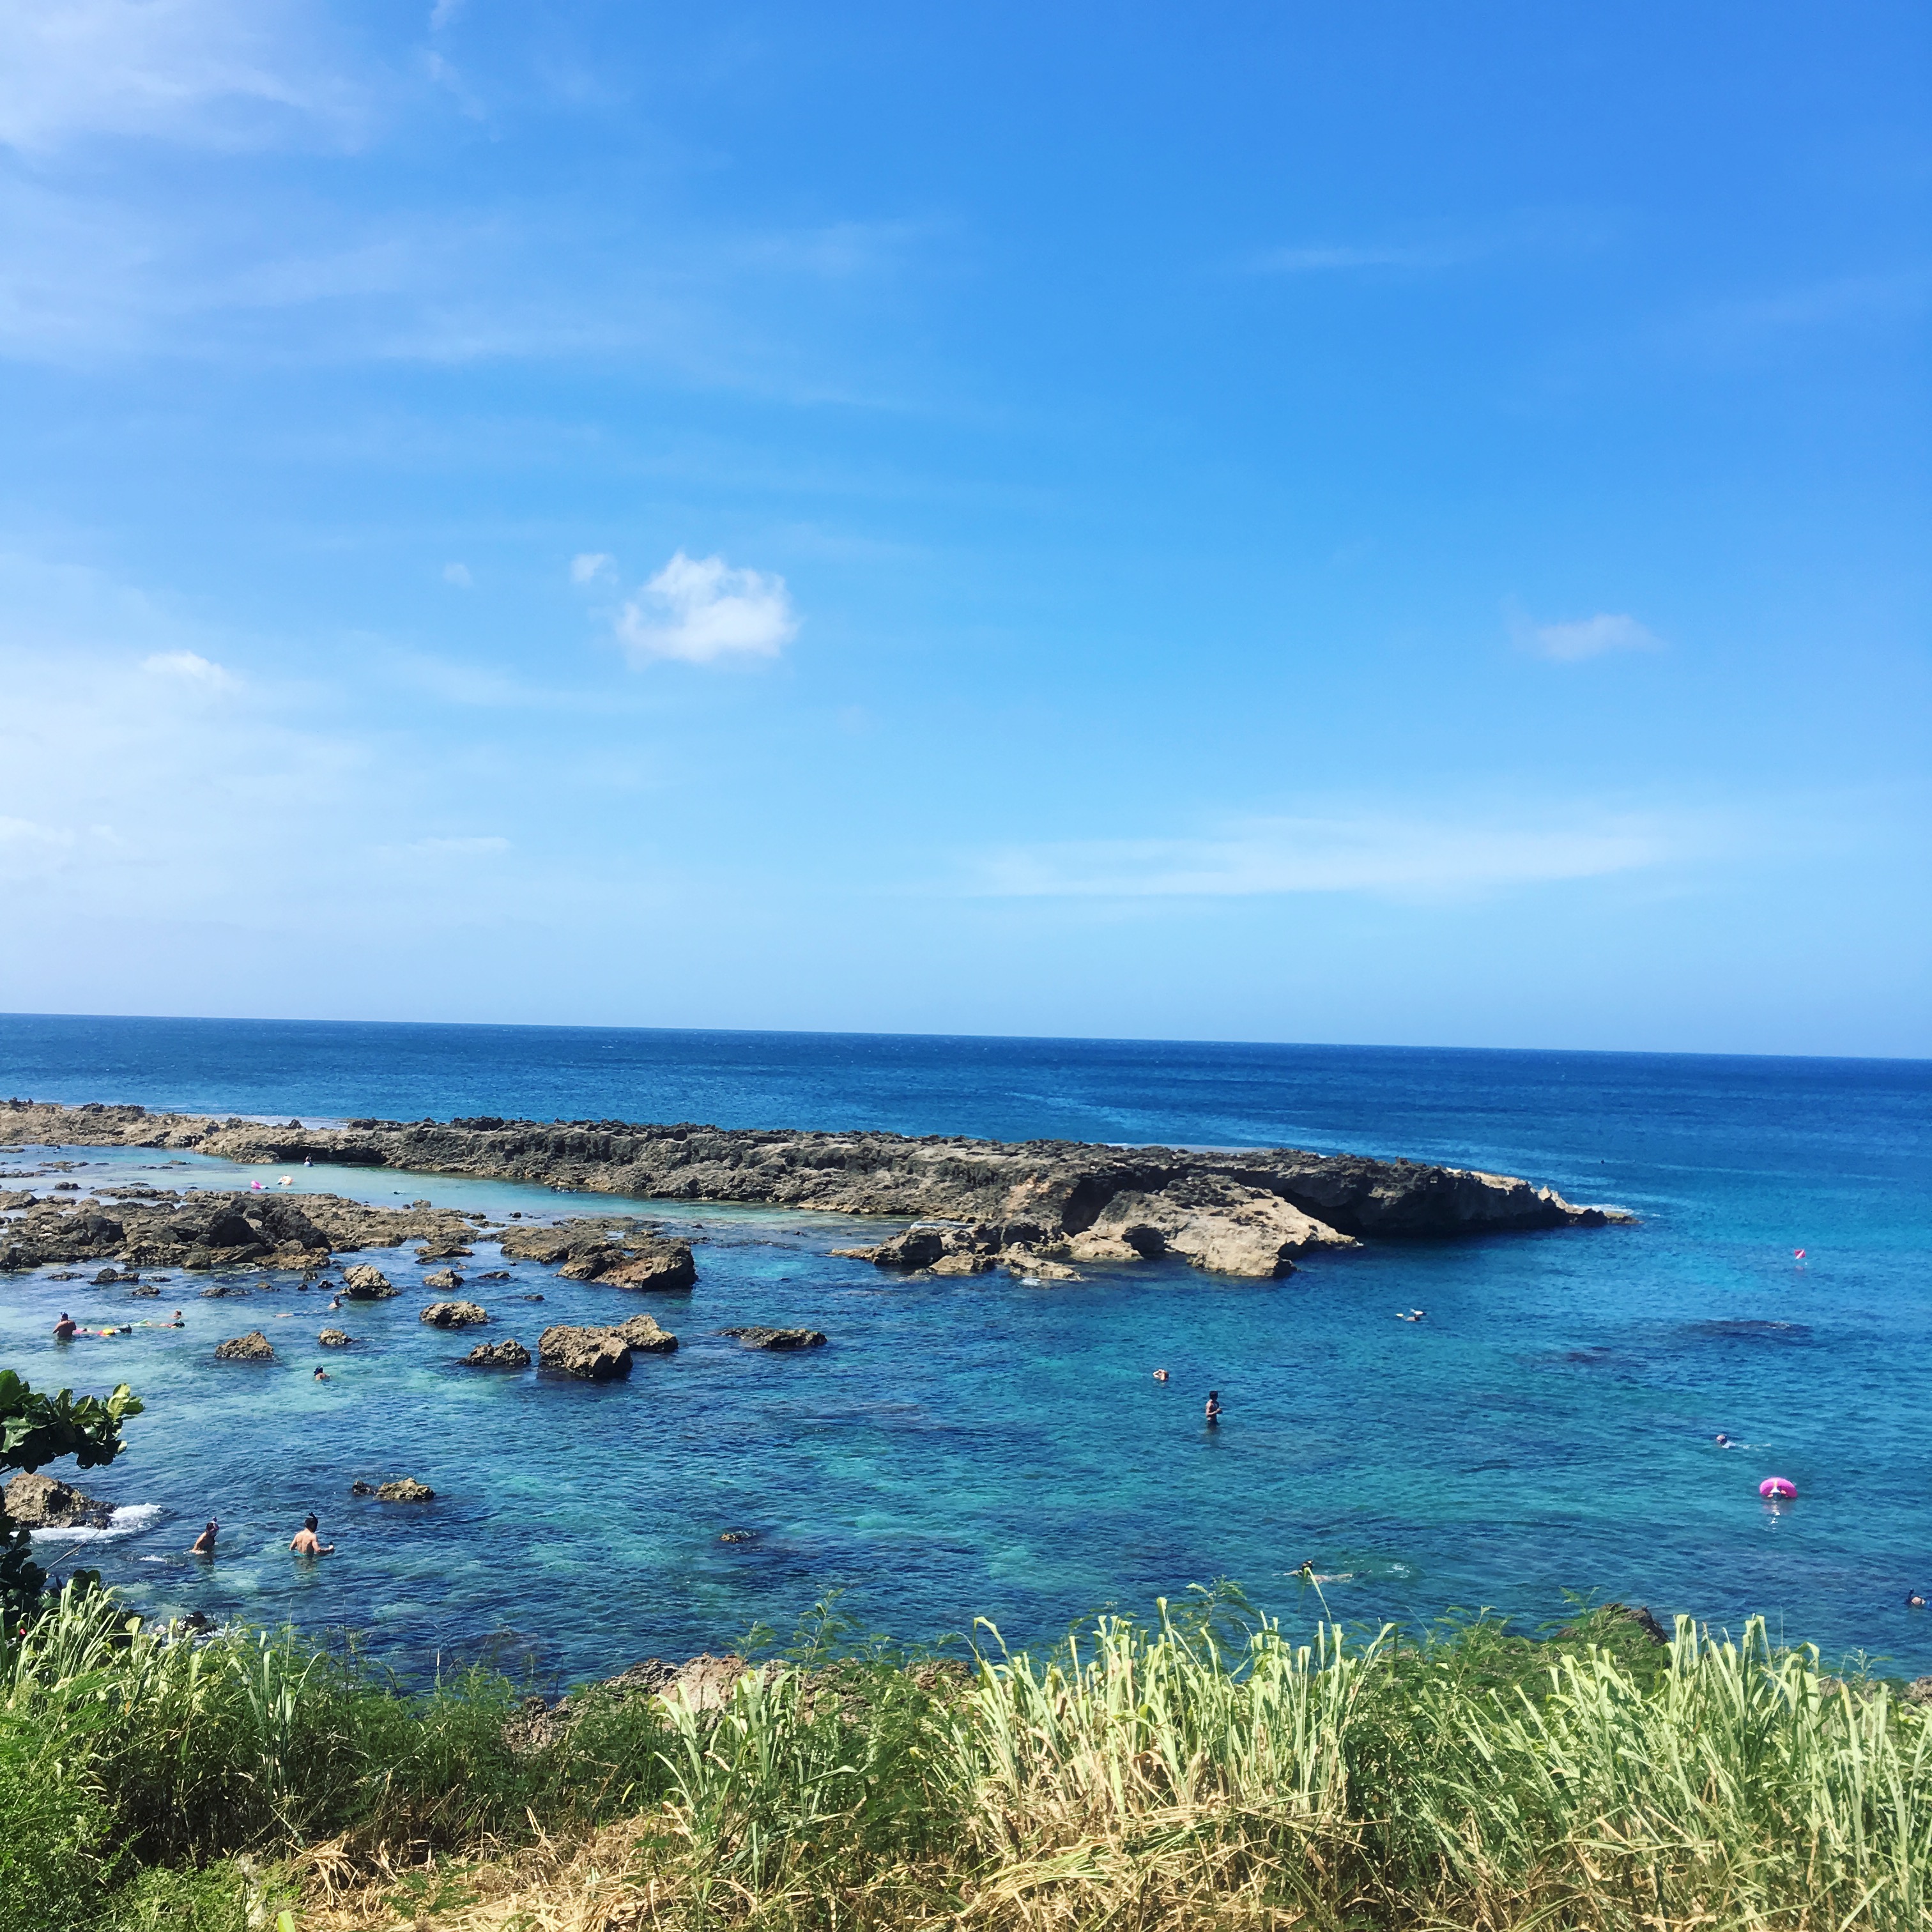
sky, sea, coast, coastal and oceanic landforms, shore, ocean, headland, horizon, promontory, water, beach, cape, bay, wave, cove, inlet, islet, calm, wind wave, cloud, island, tourism, peninsula, vacation, tropics